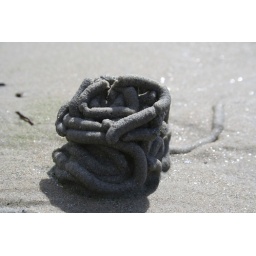
Another funny sand shape created by god know what beach critter